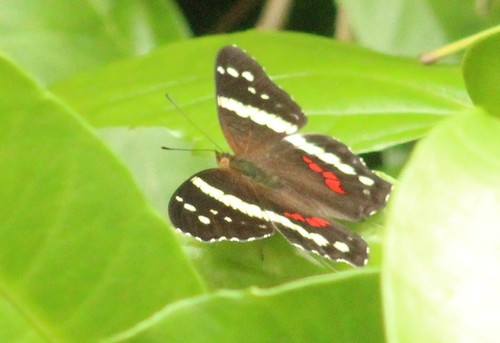
Scientific name: Anartia fatima
Common name: Banded peacock
Family: Nymphalidae
Order: Lepidoptera
Pollinator type: Primary pollinator
Habitat: Open areas and gardens
Geographic range: South America
Conservation status: Least Concern